Jacob Colgan

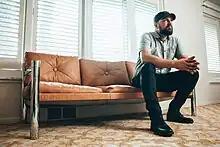
Jacob Colgan (2022)

Jacob Colgan is an American singer, songwriter, producer and the CEO of Green Shoe Studio and Green Shoe Records. In 2013, he performed and produced "Oh Sweet Lorraine" for Fred Stobaugh. The song, which was the focus of the viral short documentary "A Letter From Fred", subsequently entered the Billboard Hot 100 as well as other international charts. On September 19, 2013, Colgan was a guest on "The View" where he performed the song. He was also impersonated by Blake Shelton during Shelton's guest host appearance on "Saturday Night Live" in the sketch "My Darlin Joan." Colgan is the brother of country singer Aileeah Colgan and regularly co-writes and produces her music. Jacob is also a host on the podcast The Chasing Mountains Podcast.